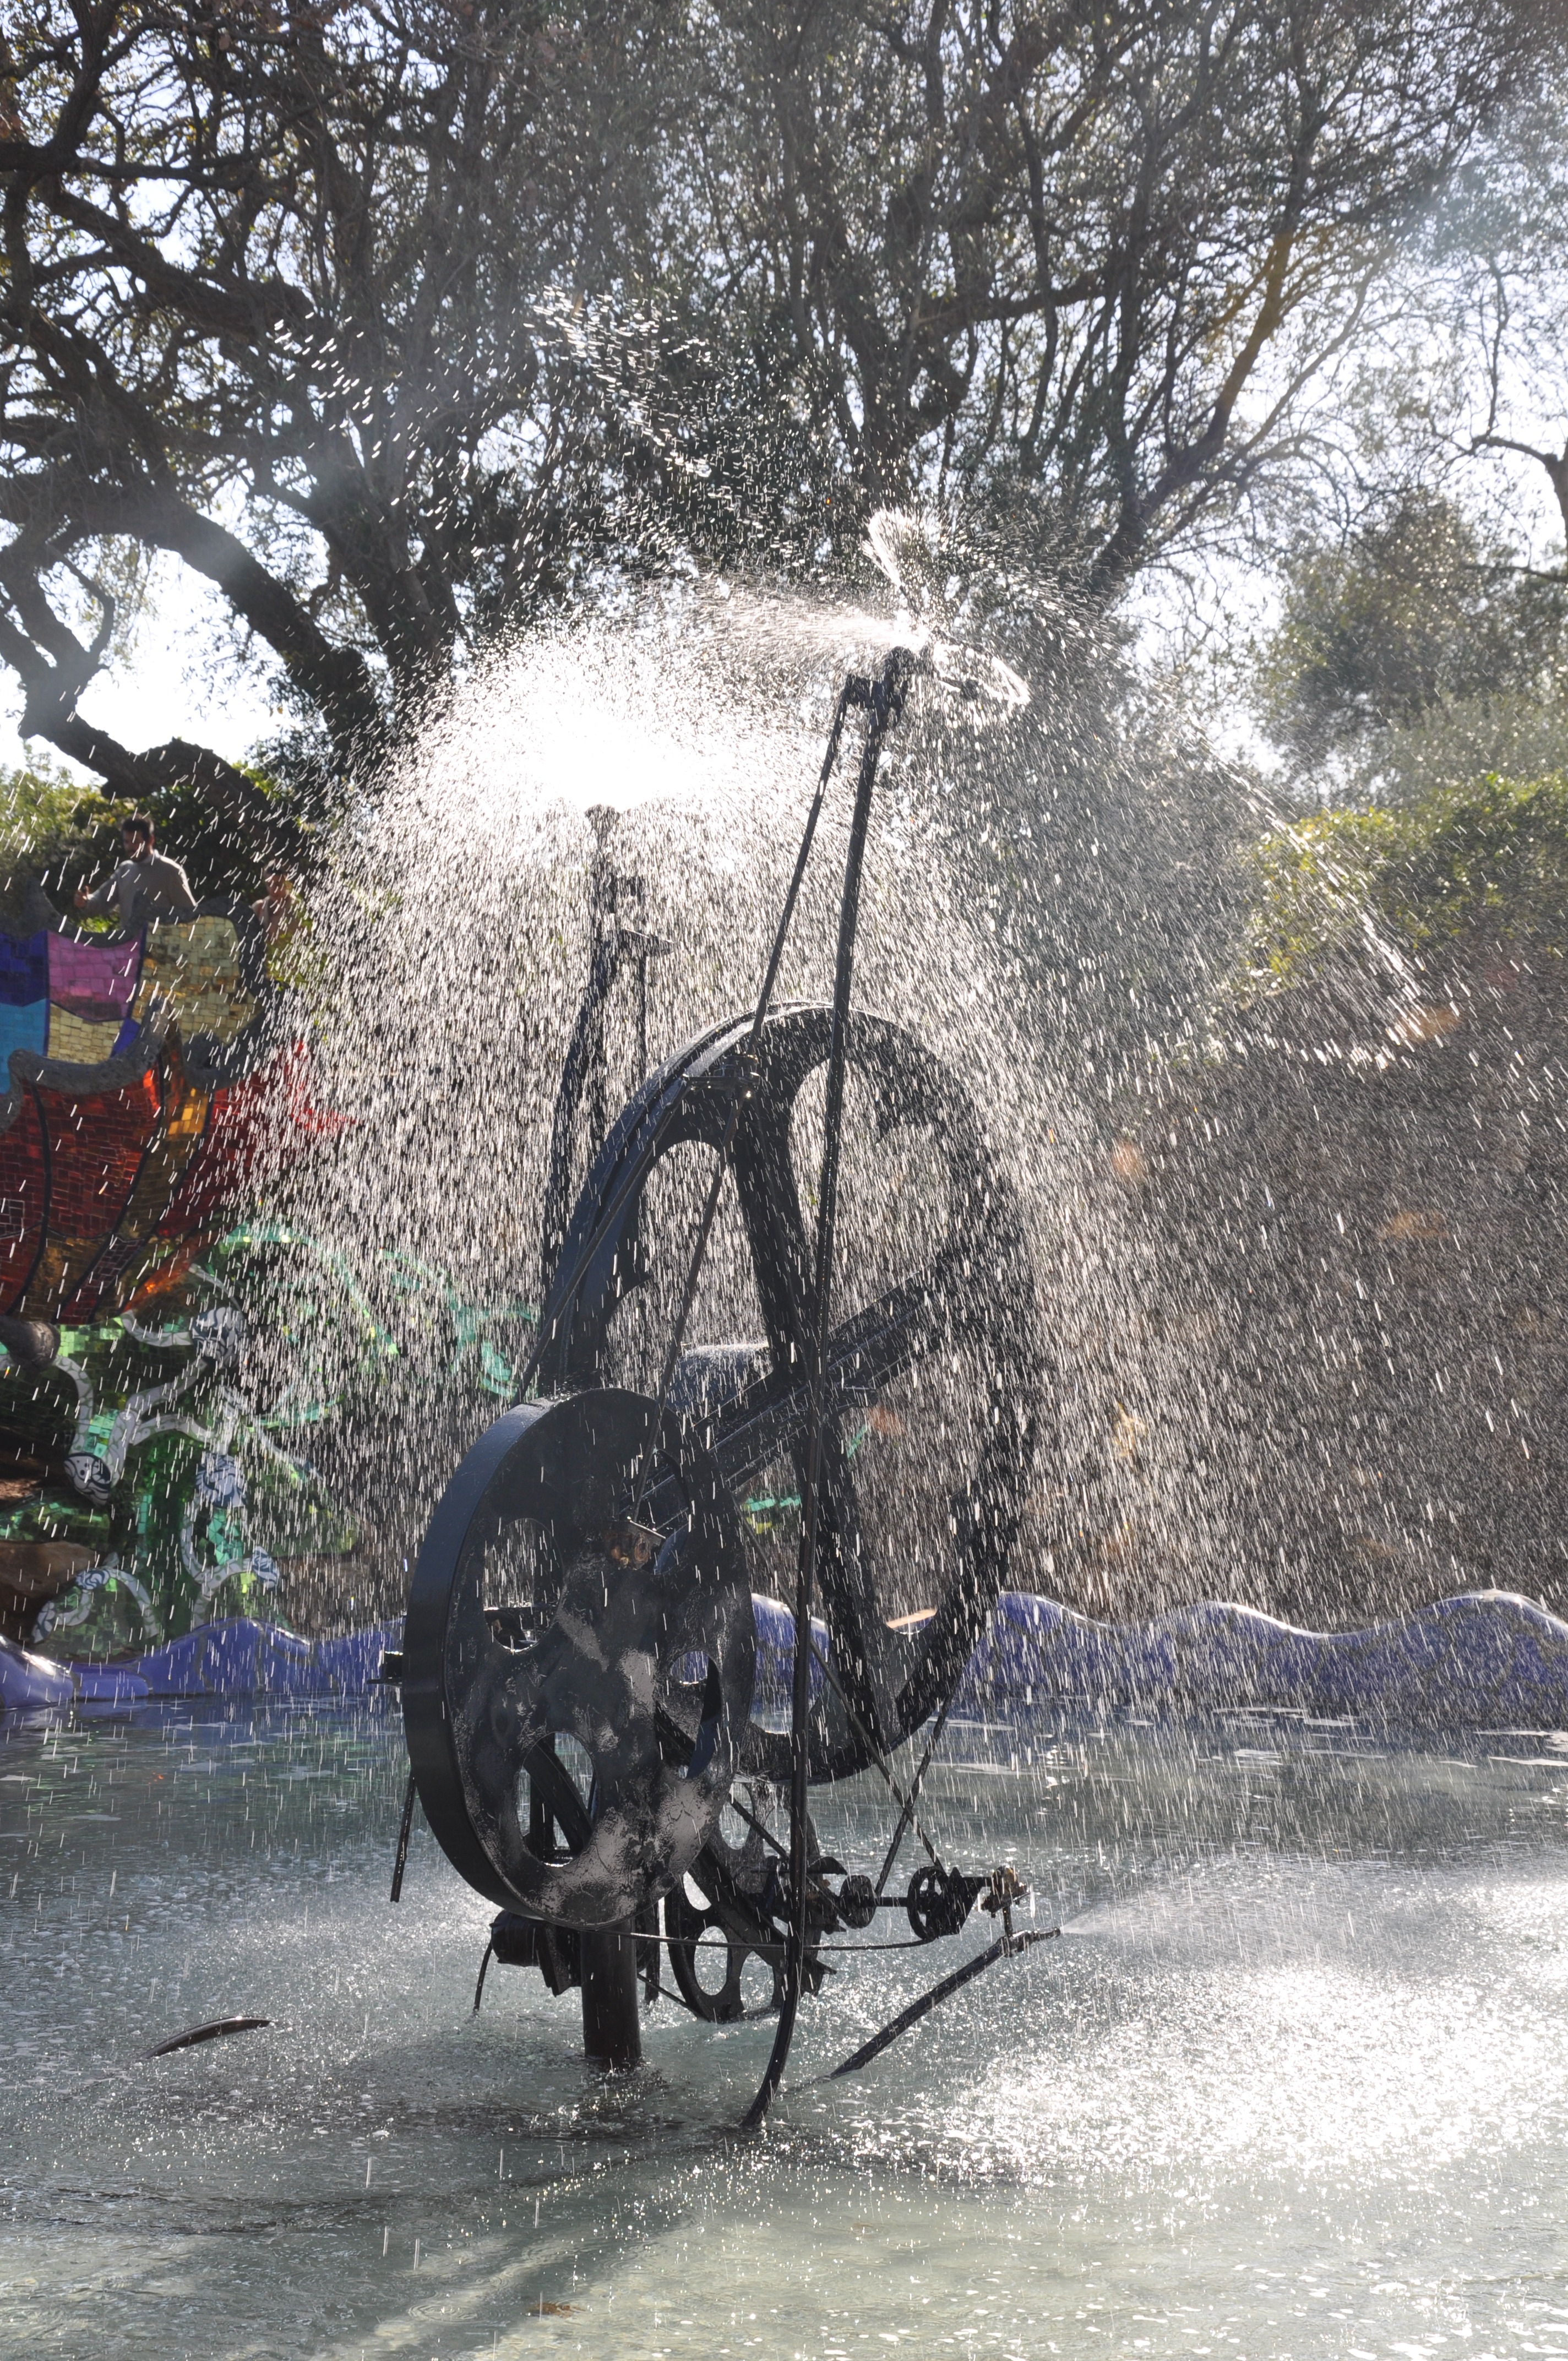
snow, vehicle, weather, garden, fontana, tarot, capalbio